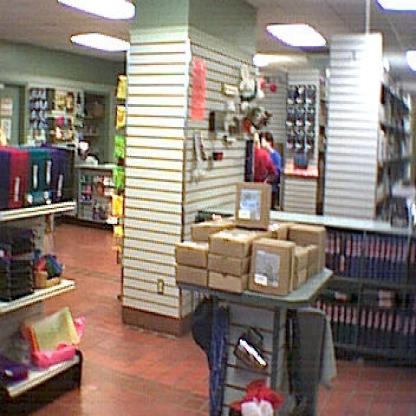
Scene: Indoor